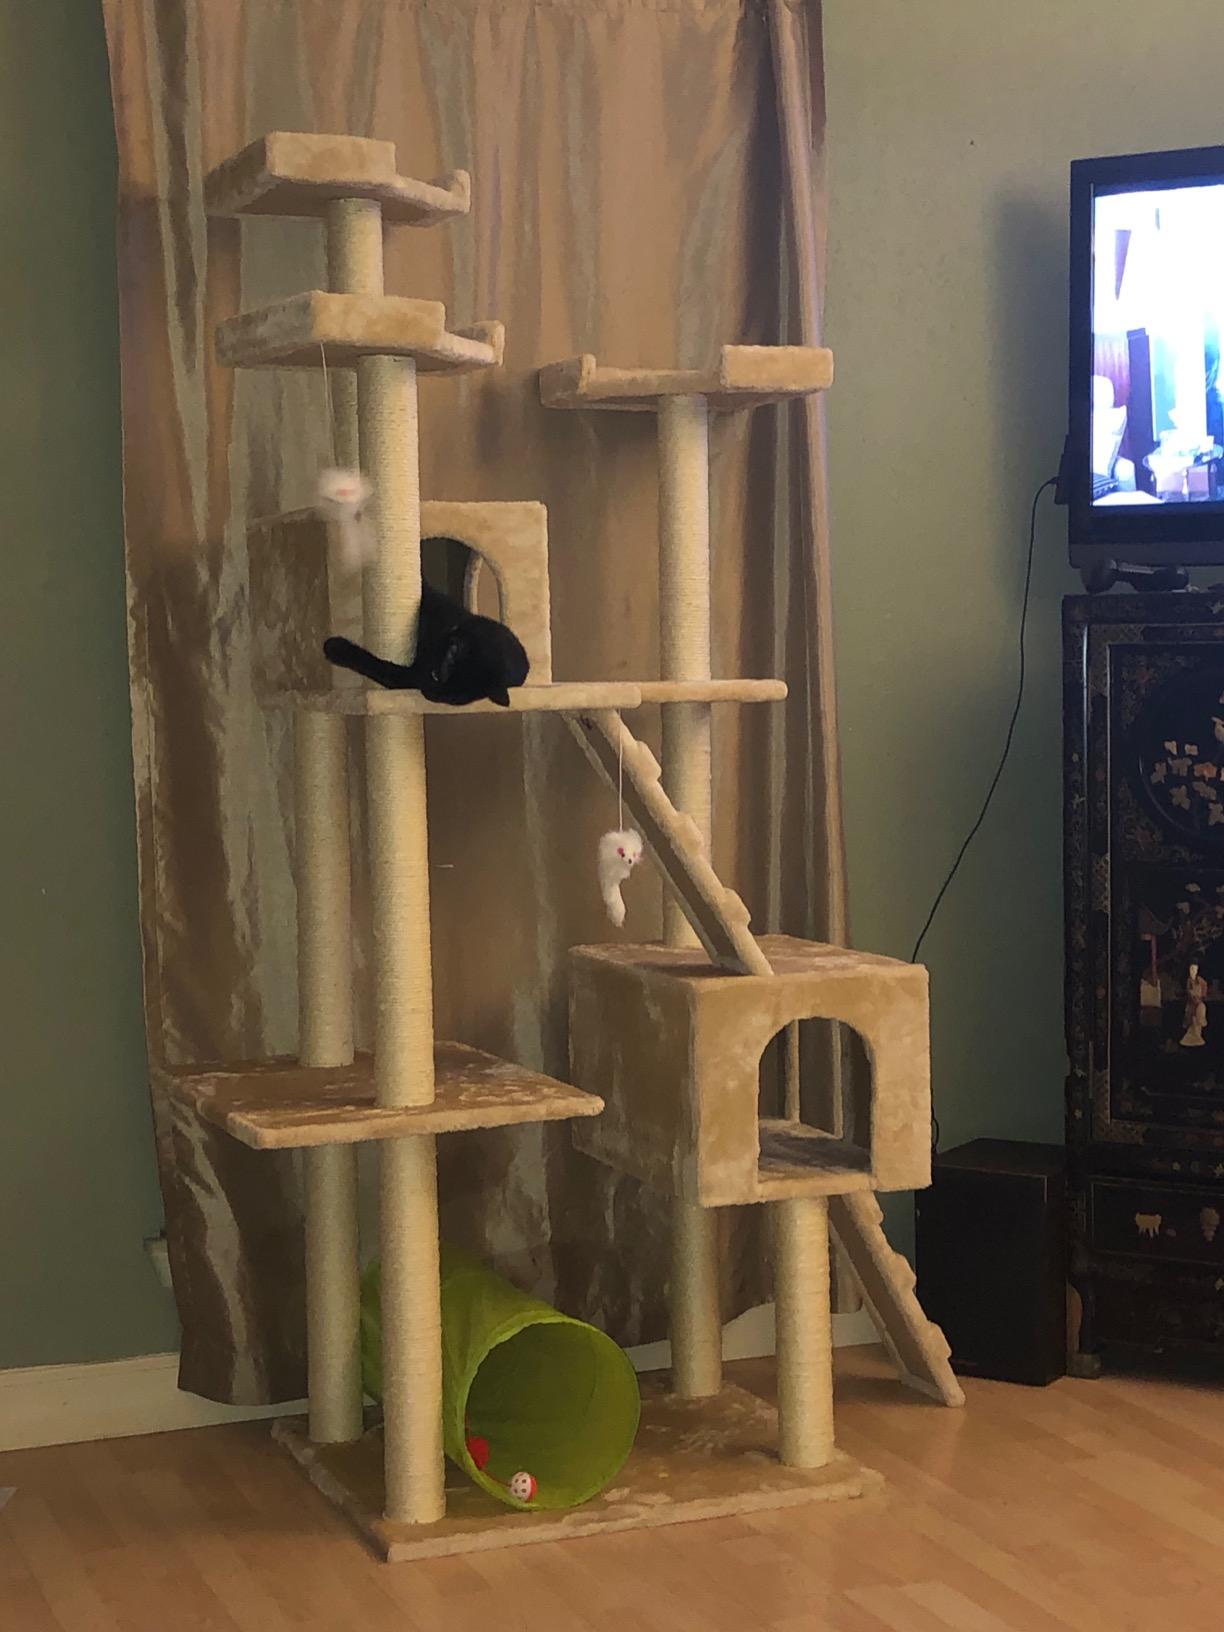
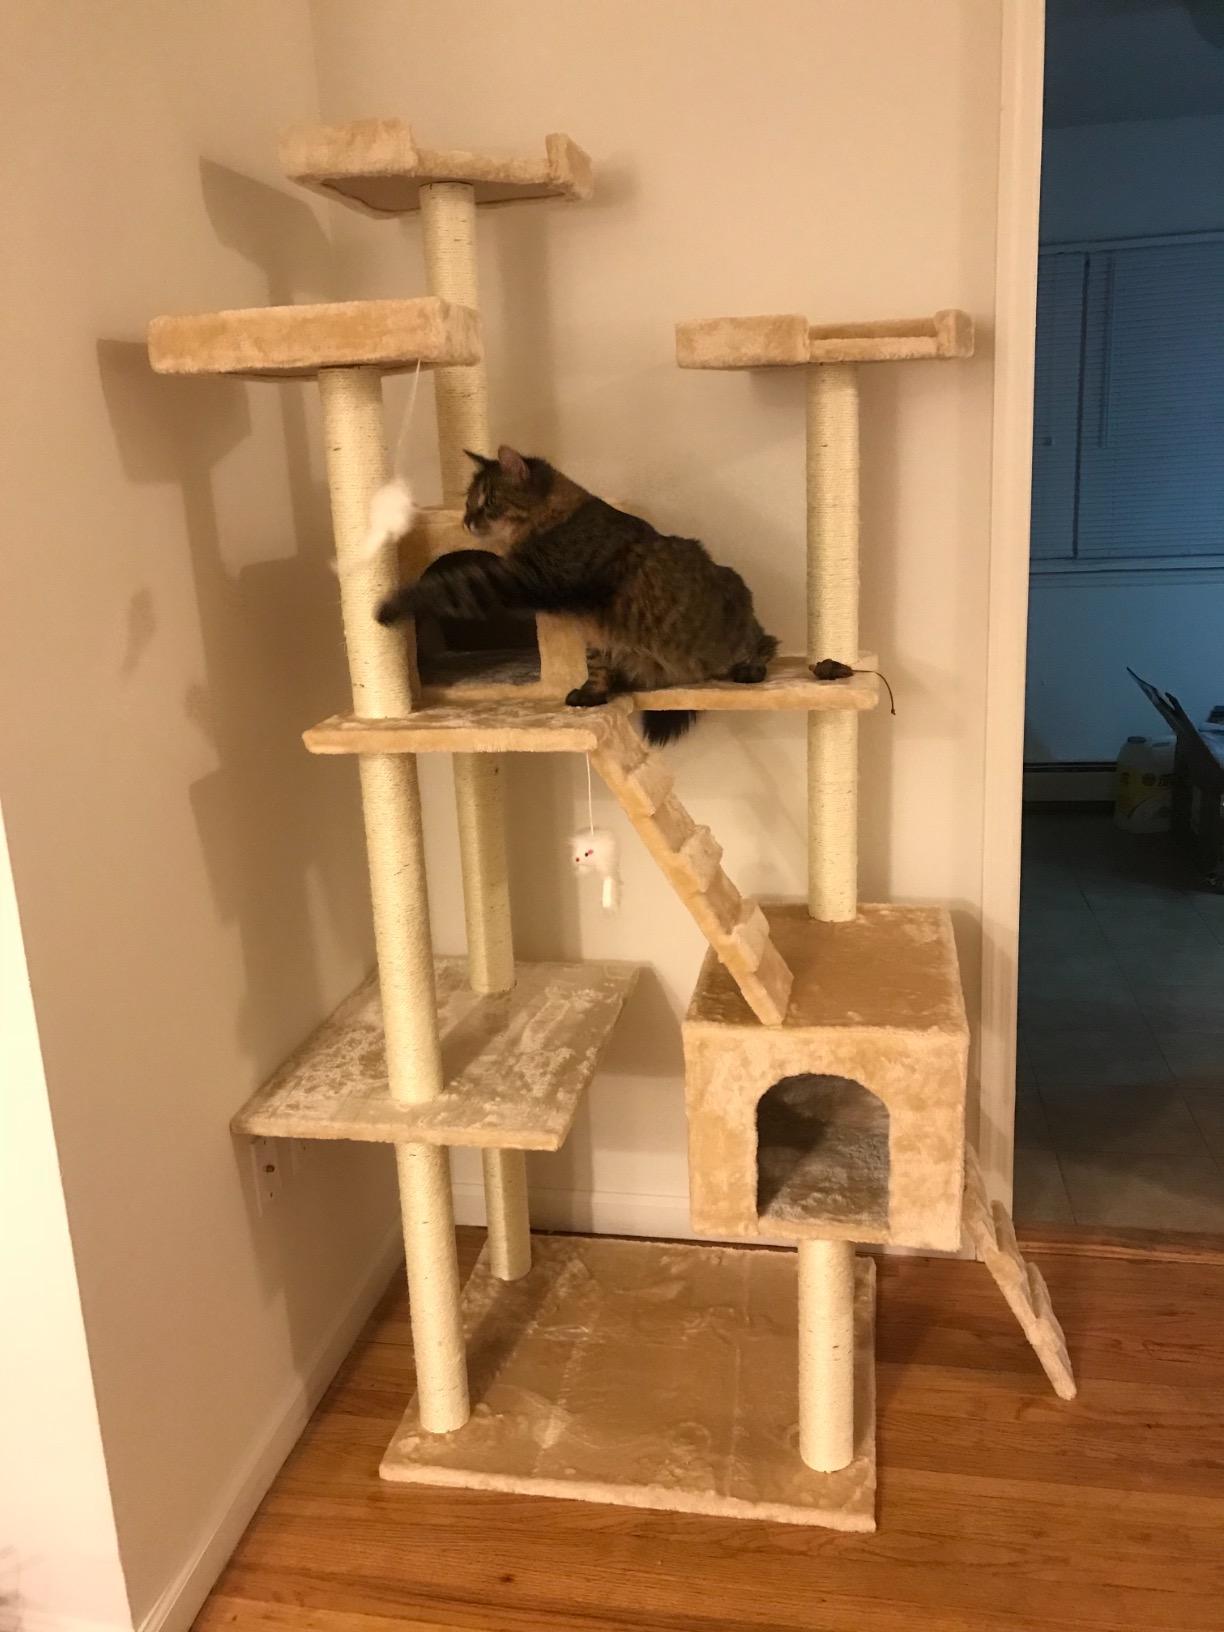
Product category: items_cat tree
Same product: yes